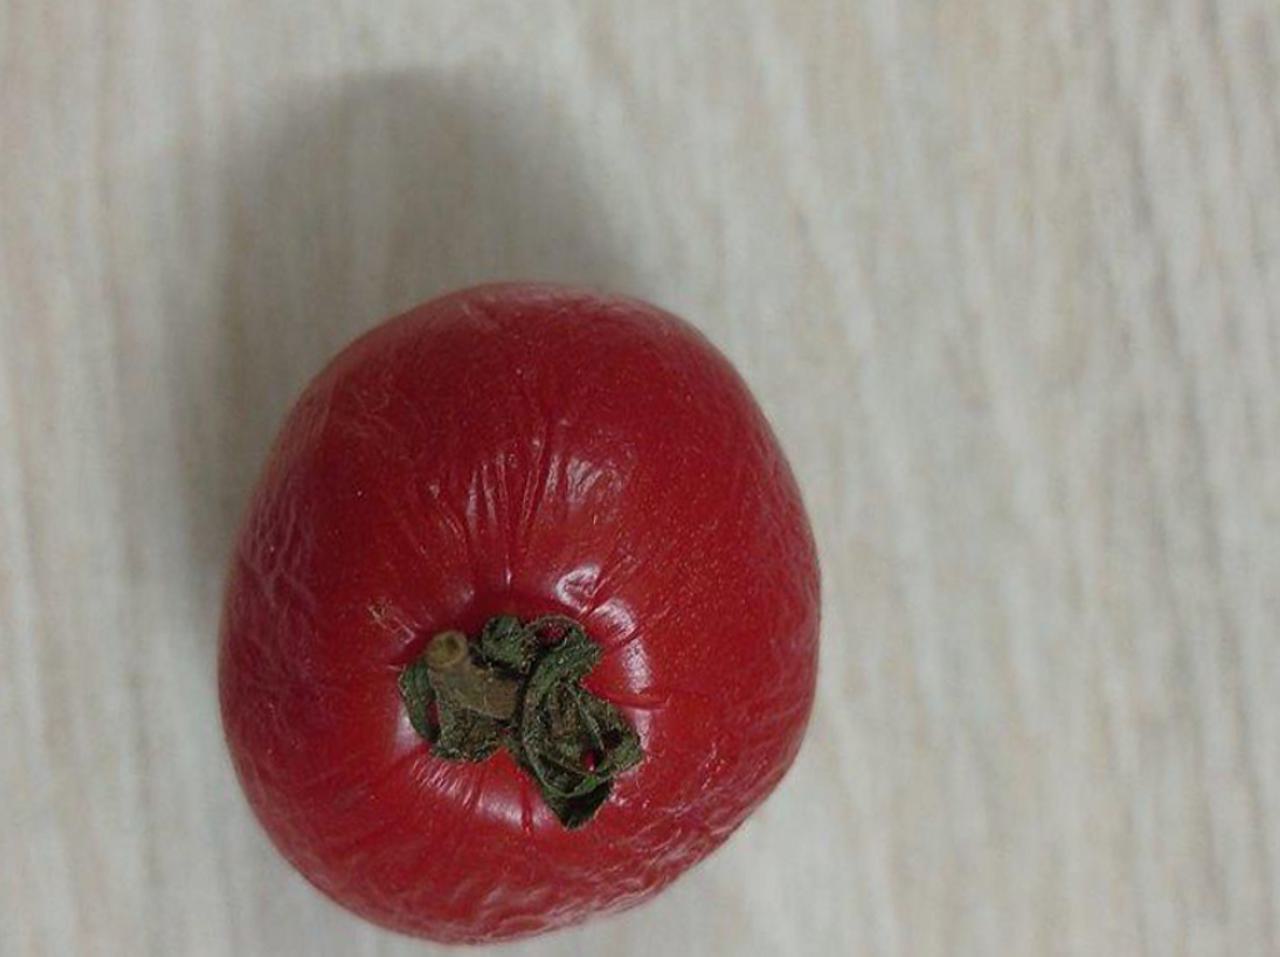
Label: Rotten